Chữ Hán

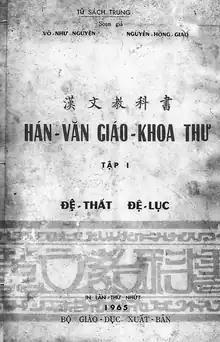
The cover page of Hán-văn Giáo-khoa thư, the textbook used in South Vietnam to teach Literary Chinese and chữ Hán.

The education reform by North Vietnam in 1950 eliminated the use of chữ Hán and chữ Nôm. Chinese characters were still taught in schools in South Vietnam until 1975. During those times, the textbooks that were used were mainly derived from colonial textbooks. There were two main textbooks, (1973) and (1965). Students could begin learning Chinese characters in secondary school. The department dealing with Literary Chinese and Chinese characters was called Ban Hán-tự D. Students could either chose to learn a second language such as English and French or choose to learn Literary Chinese. Exams for Literary Chinese mainly tested students on their ability to translate Literary Chinese to Vietnamese. These exams typically took around 2 hours.